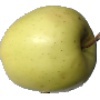
Label: Apple Golden 2